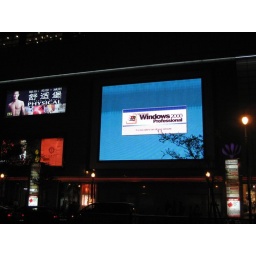
Huge video screen in Shanghai square with Windows issues. lol